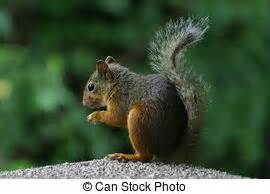
Label: scoiattolo